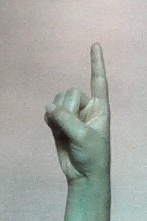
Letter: bb